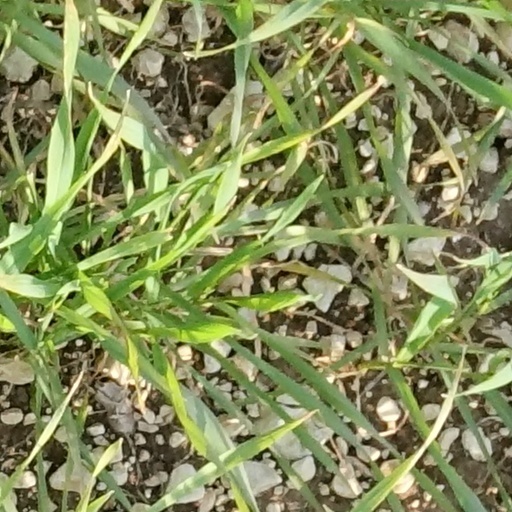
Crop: wheat